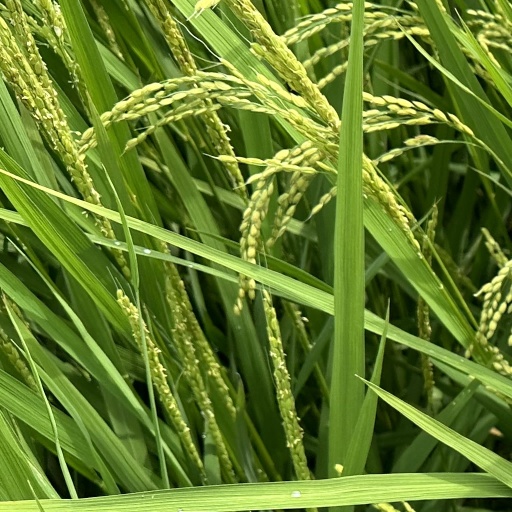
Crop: rice